Ghana

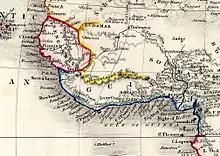

The earliest kingdoms to emerge in Ghana were Bonoman in the south and the Kingdom of Dagbon in the north, with Bonoman existing in the area during the 11th century. From the 17th century, different Akan states begun to emerge from what is believed to have been the Bonoman area, mainly based on gold trading. These states included Bonoman (Brong-Ahafo region), Adansi and Asante (Ashanti Region), Denkyira (Western North region), Mankessim Kingdom (Central region), Akyem and Akwamu (Eastern region). By the 19th century, the territory of the southern part of Ghana was included in the Asante Kingdom. The government of the Ashanti Empire operated first as a loose network and eventually as a centralised kingdom with a specialised bureaucracy centred in the capital city of Kumasi. Prior to Akan contact with Europeans, the Akan people created an economy based on principally gold and gold bar precious metals, which were traded with other states in Africa.